KV7

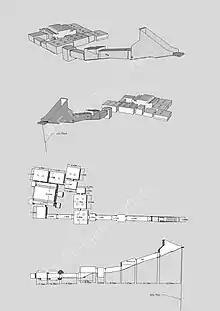
Schematic of KV7

Christian Leblanc, as part of a joint Franco-Egyptian mission in 1991, determined that construction of the tomb was begun before the end of Ramesses II's second year on the throne and took no more than ten or twelve years to complete.